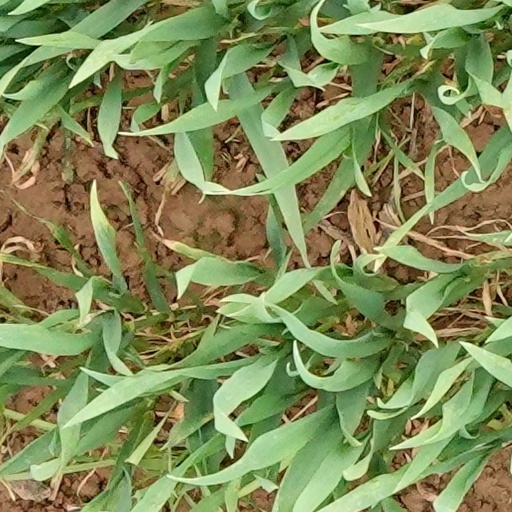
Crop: wheat